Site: brandenburg
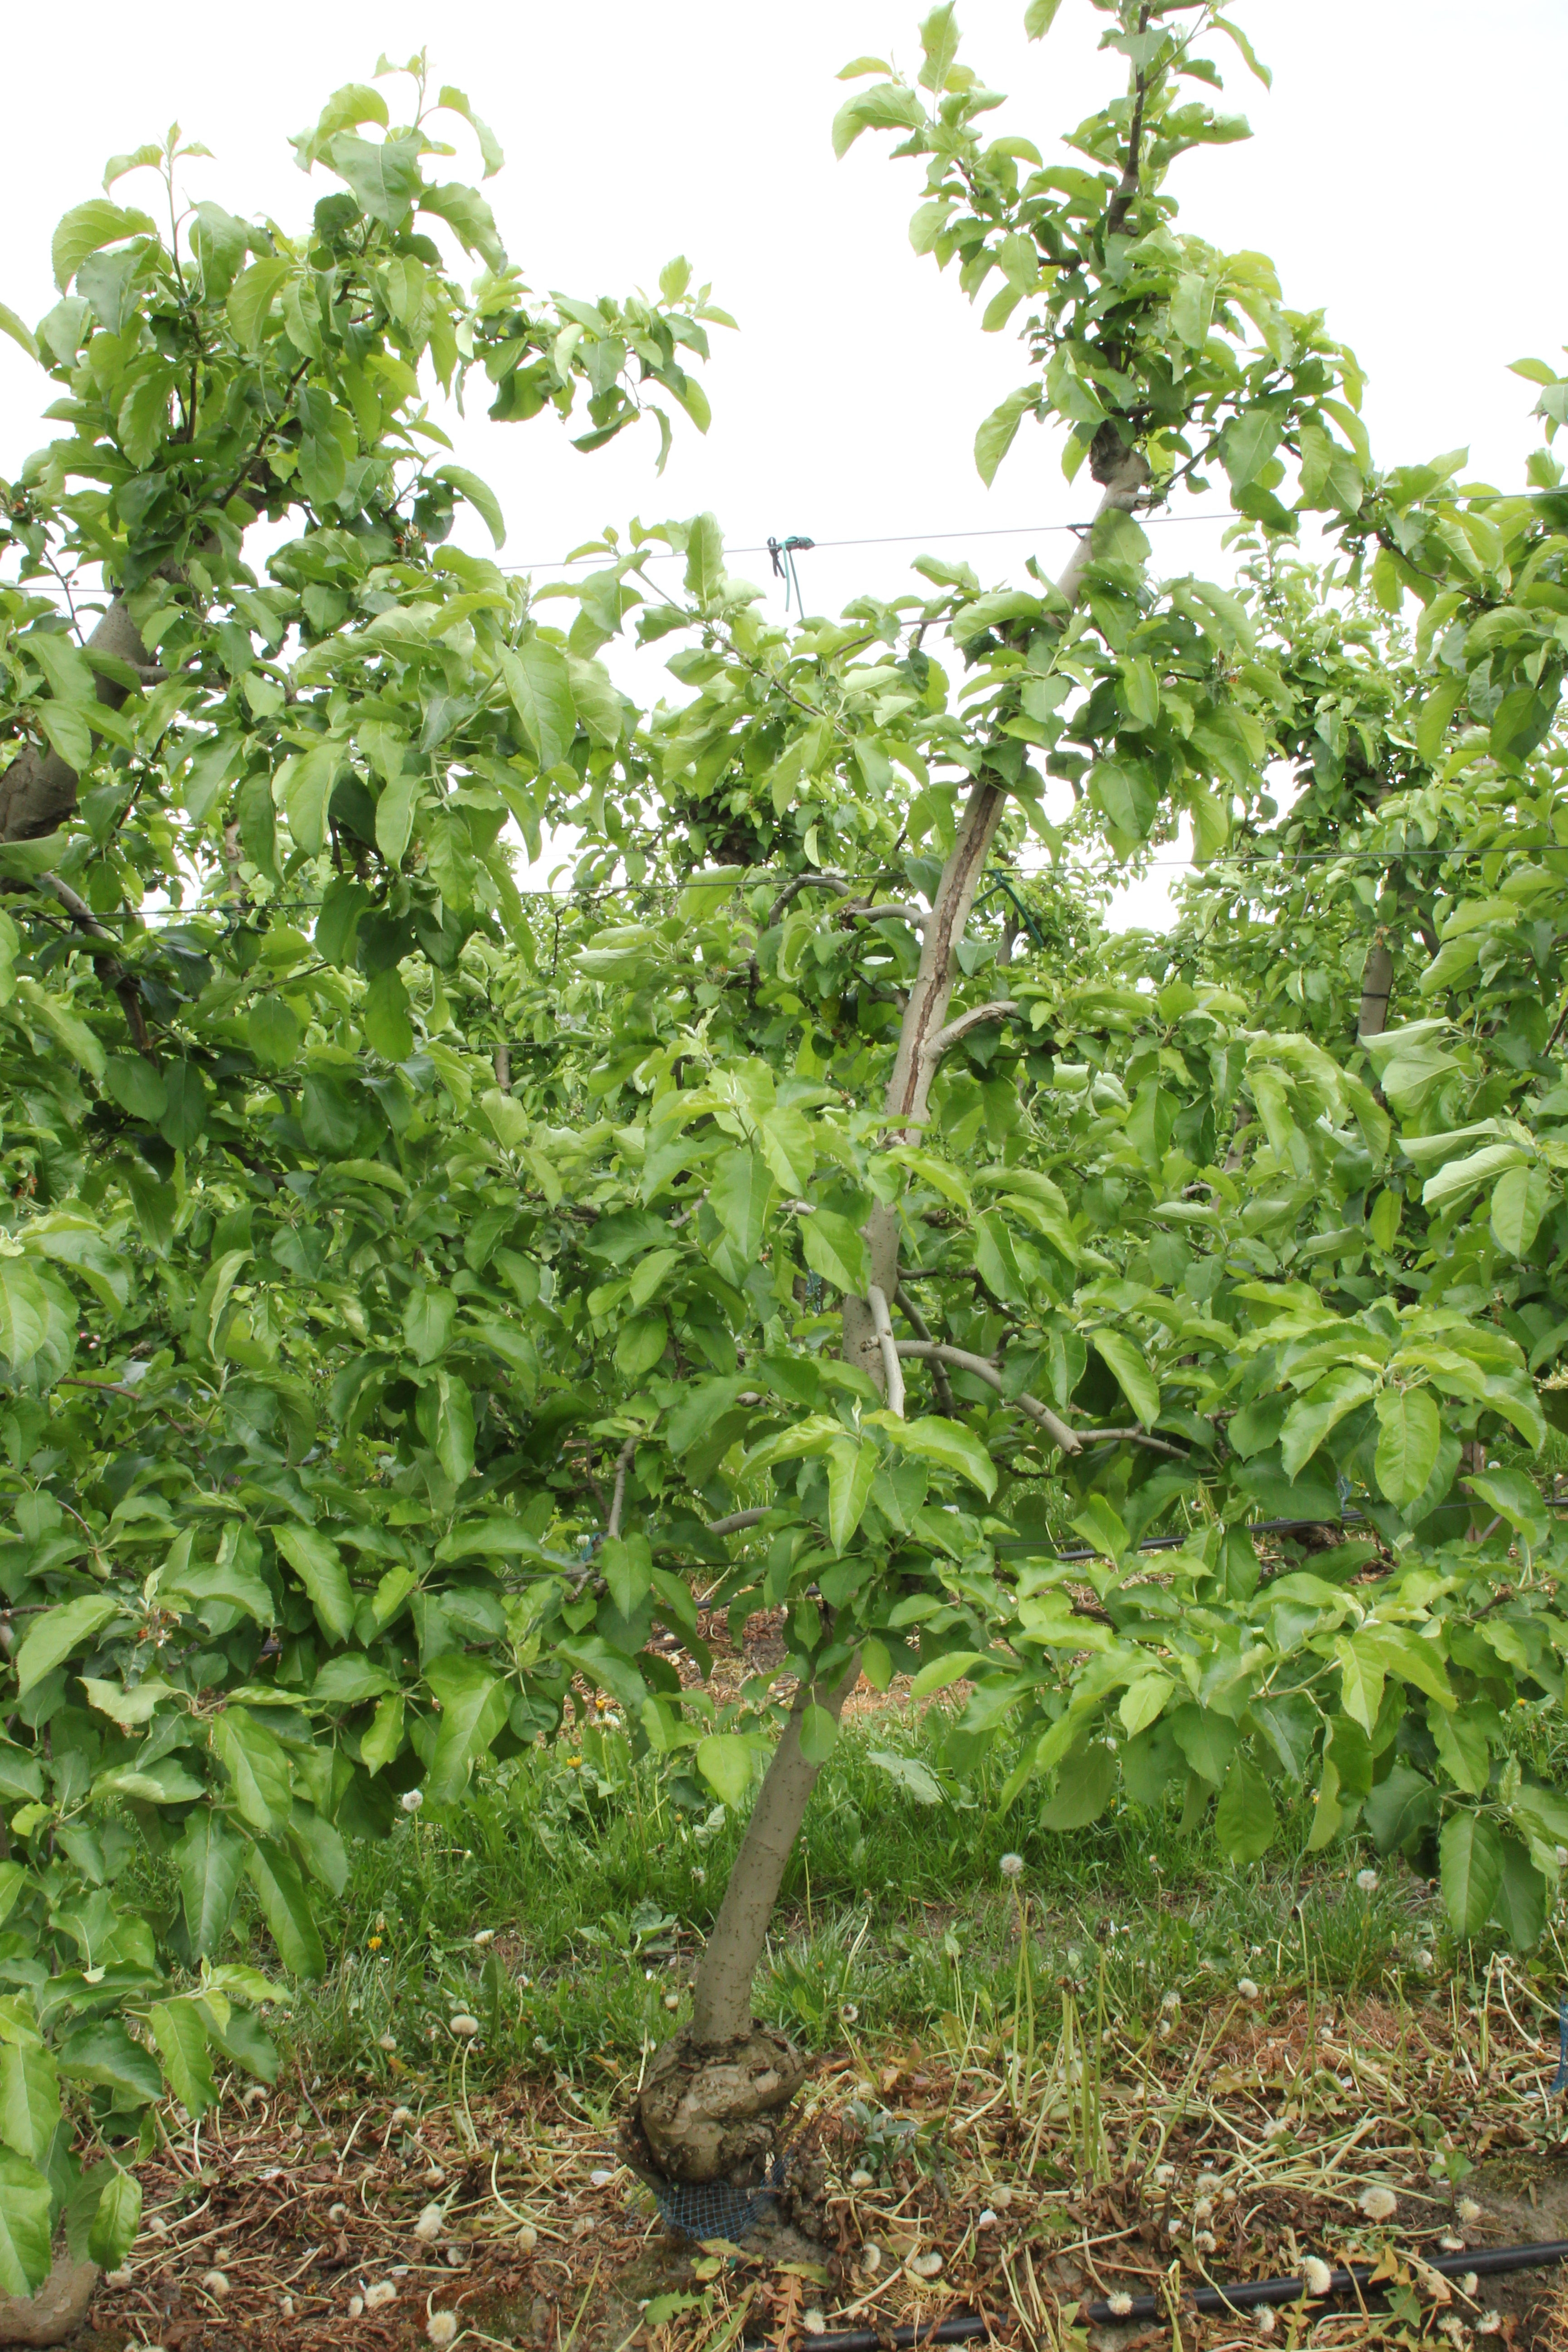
Growth stage (BBCH 67): Flowering